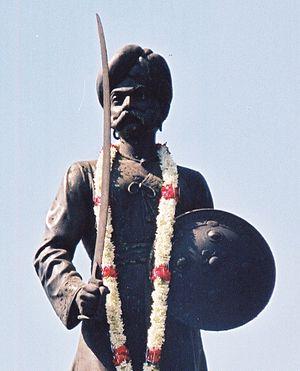
Le Fort de Bangalore a été construit à l'origine en terre, en 1537 sous le règne de Kempe Gowda Iᵉʳ, un vassal du Royaume de Vijaynagara et fondateur de Bangalore, aujourd'hui Bengaluru.